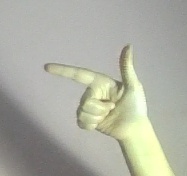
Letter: yaa